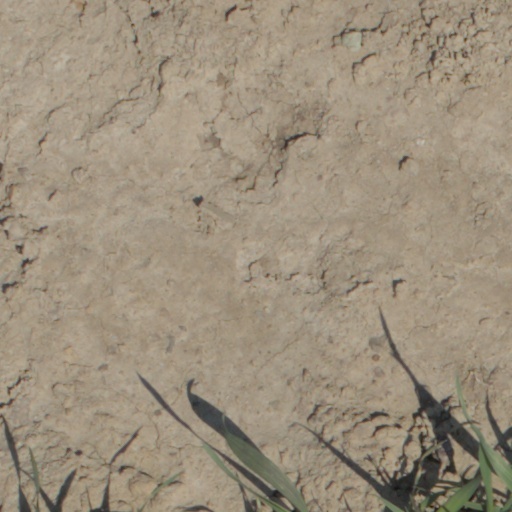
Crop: wheat